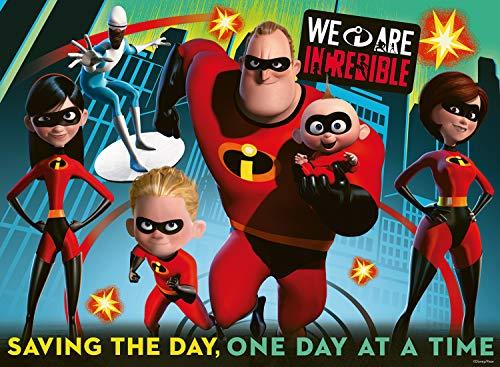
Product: Ravensburger Disney Incredibles 2 - 100 Piece Puzzle
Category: Toys & Games | Puzzles | Jigsaw Puzzles
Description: Great Condition.
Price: $12.65
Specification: ProductDimensions:13.2x9x1.5inches|ItemWeight:14.1ounces|ShippingWeight:1.1pounds(Viewshippingratesandpolicies)|DomesticShipping:ItemcanbeshippedwithinU.S.|InternationalShipping:ThisitemcanbeshippedtoselectcountriesoutsideoftheU.S.LearnMore|ASIN:B000N5GYF2|Itemmodelnumber:10716|Manufacturerrecommendedage:6-12years